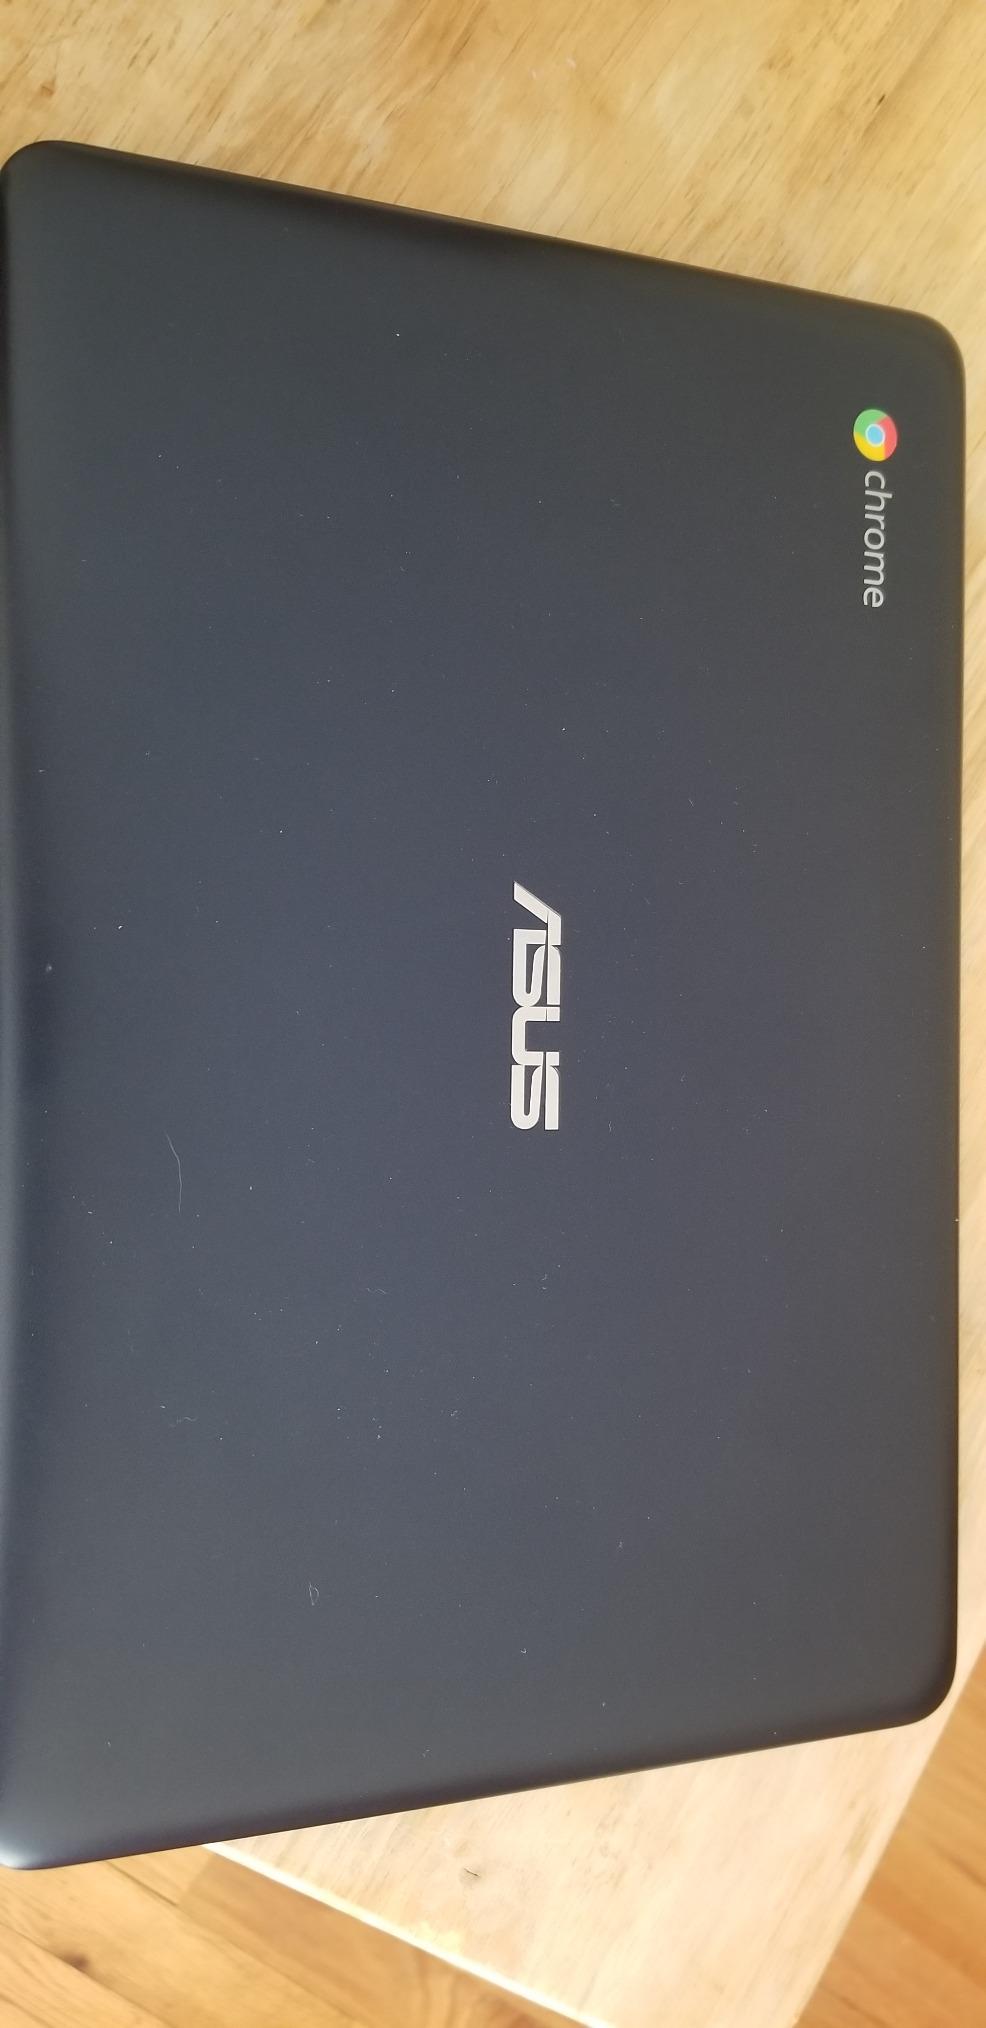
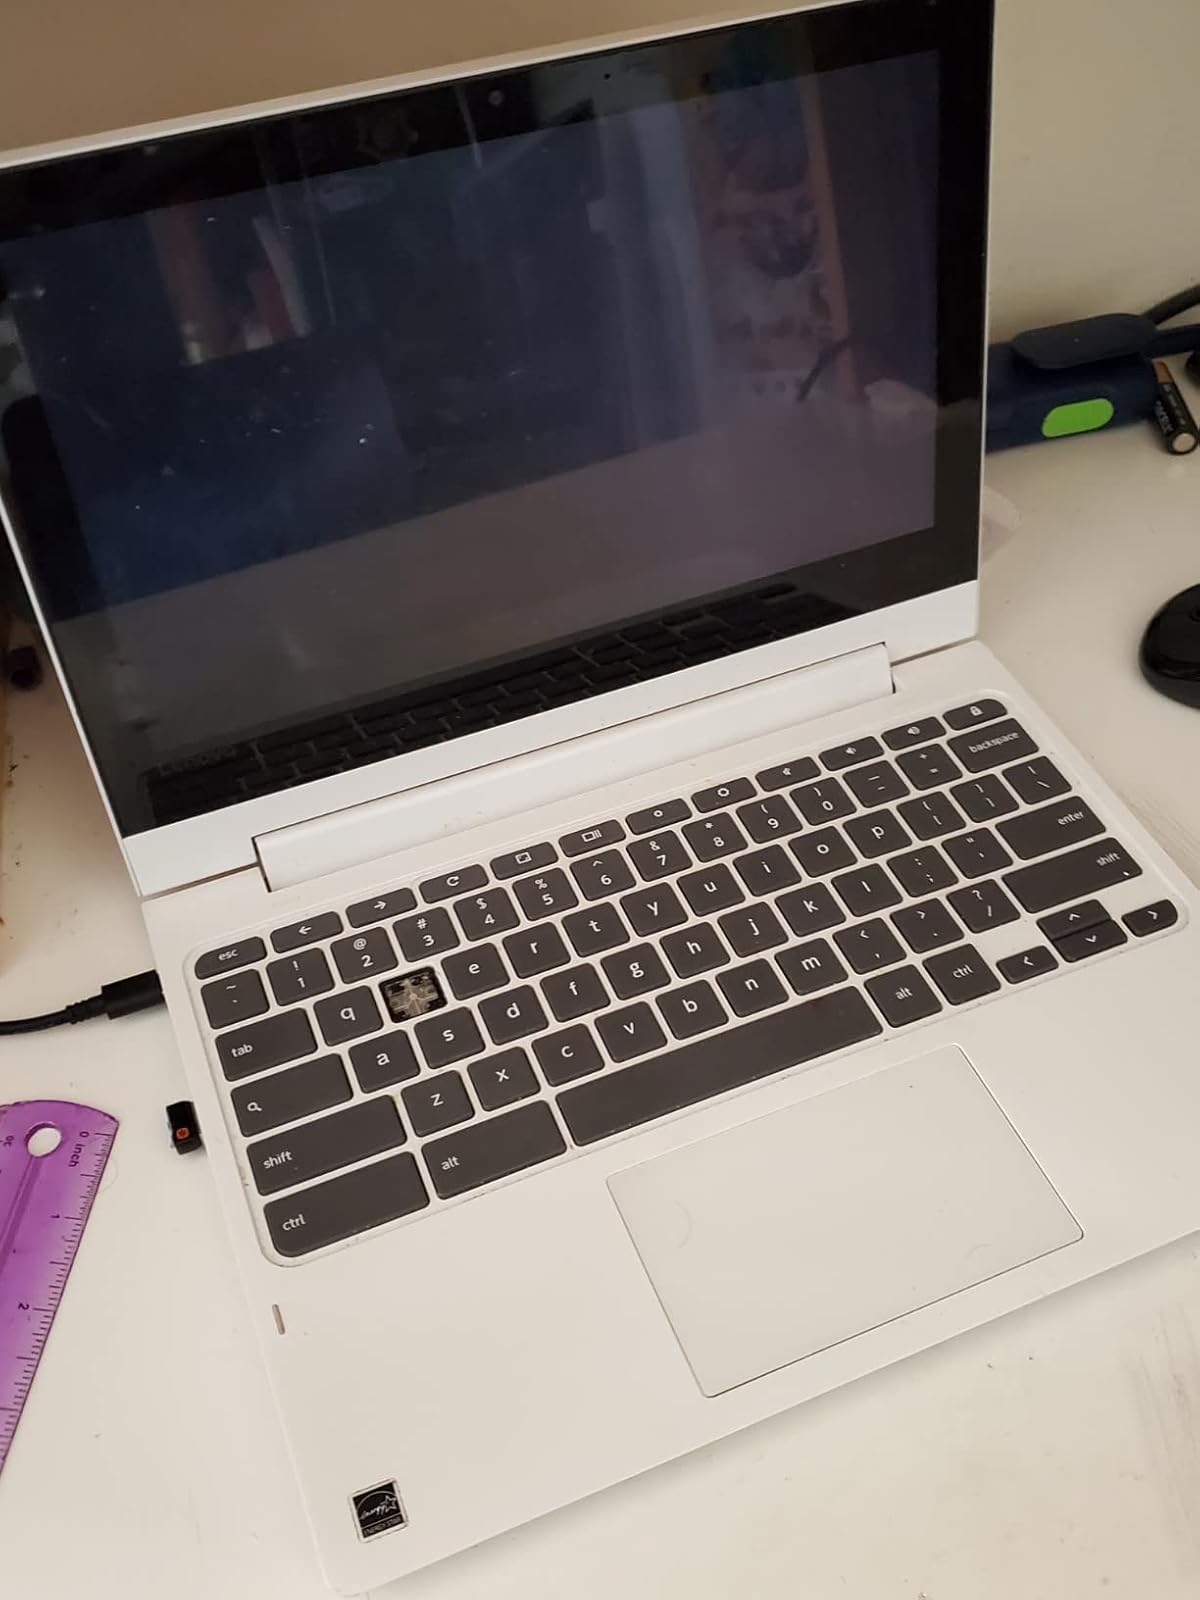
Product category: laptop
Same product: no